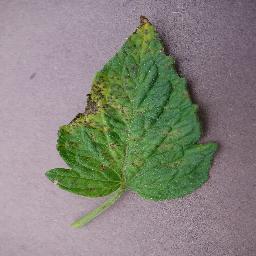
Label: Tomato___Septoria_leaf_spot